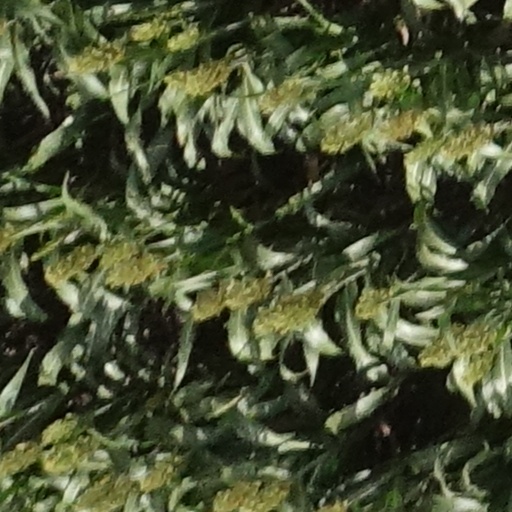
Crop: sorghum